Meteorite Hills

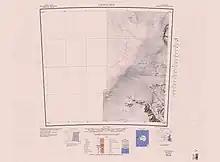
Western Darwin Mountains in southeast of map

The Darwin Névé and Darwin Glacier lie to their north.